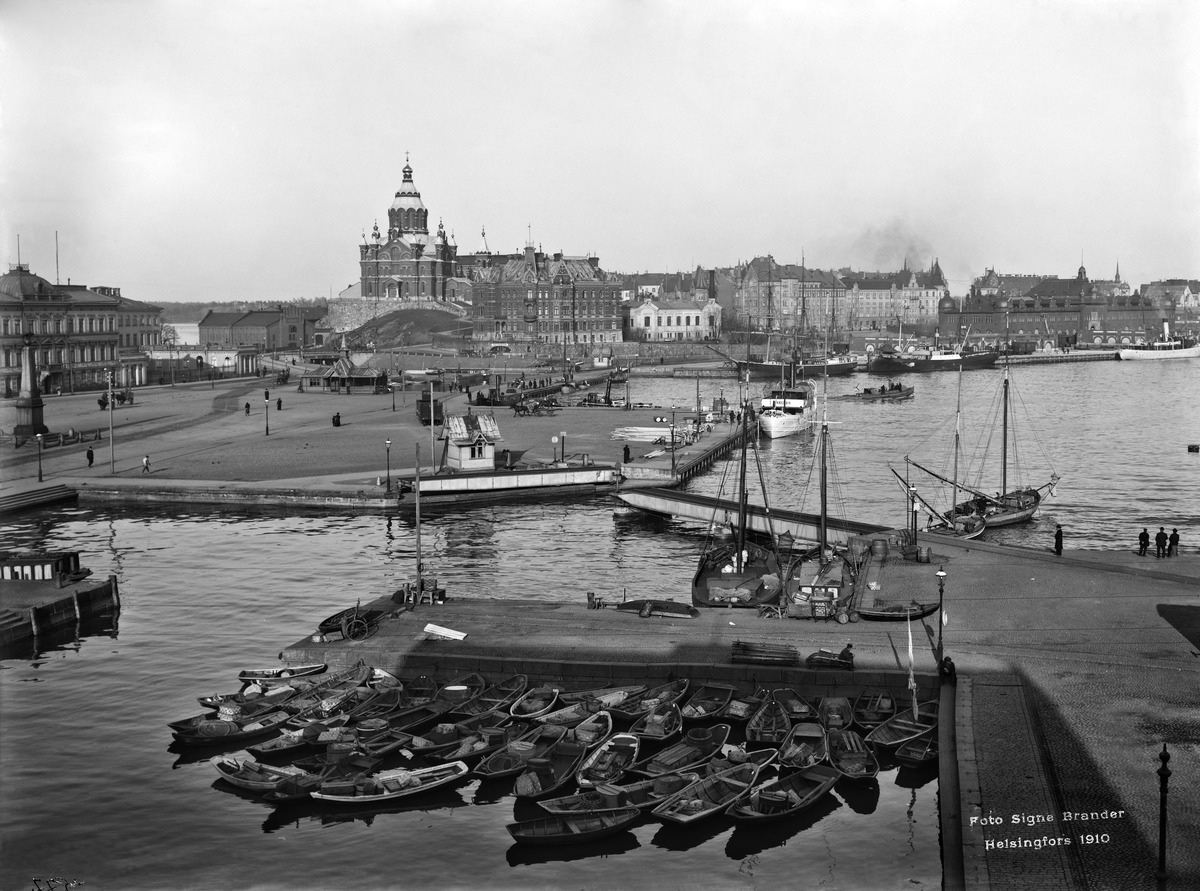
Eteläsatama, veneitä Kolera-altaassa
sisällön kuvaus: Eteläsatama, veneitä Kolera-altaassa. Keisarinluodonlaituri ja laiturit VI - VIII.  Taustalla Katajanokka. mustavalkoinen
Kuvaaja: Brander, Signe, valokuvaaja
Ajankohta: kuvausaika 1910
Paikka: Suomi, Uusimaa, Helsinki, Katajanokka Helsinki, Eteläsatama. Kolera-allas
Aiheet: veneet, laivat, kirkkorakennukset, satamat